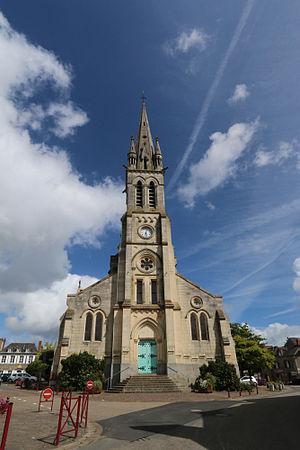
Église paroissiale Saint-Martin de Guignen
Guignen est une commune française située dans le département d'Ille-et-Vilaine en région Bretagne.